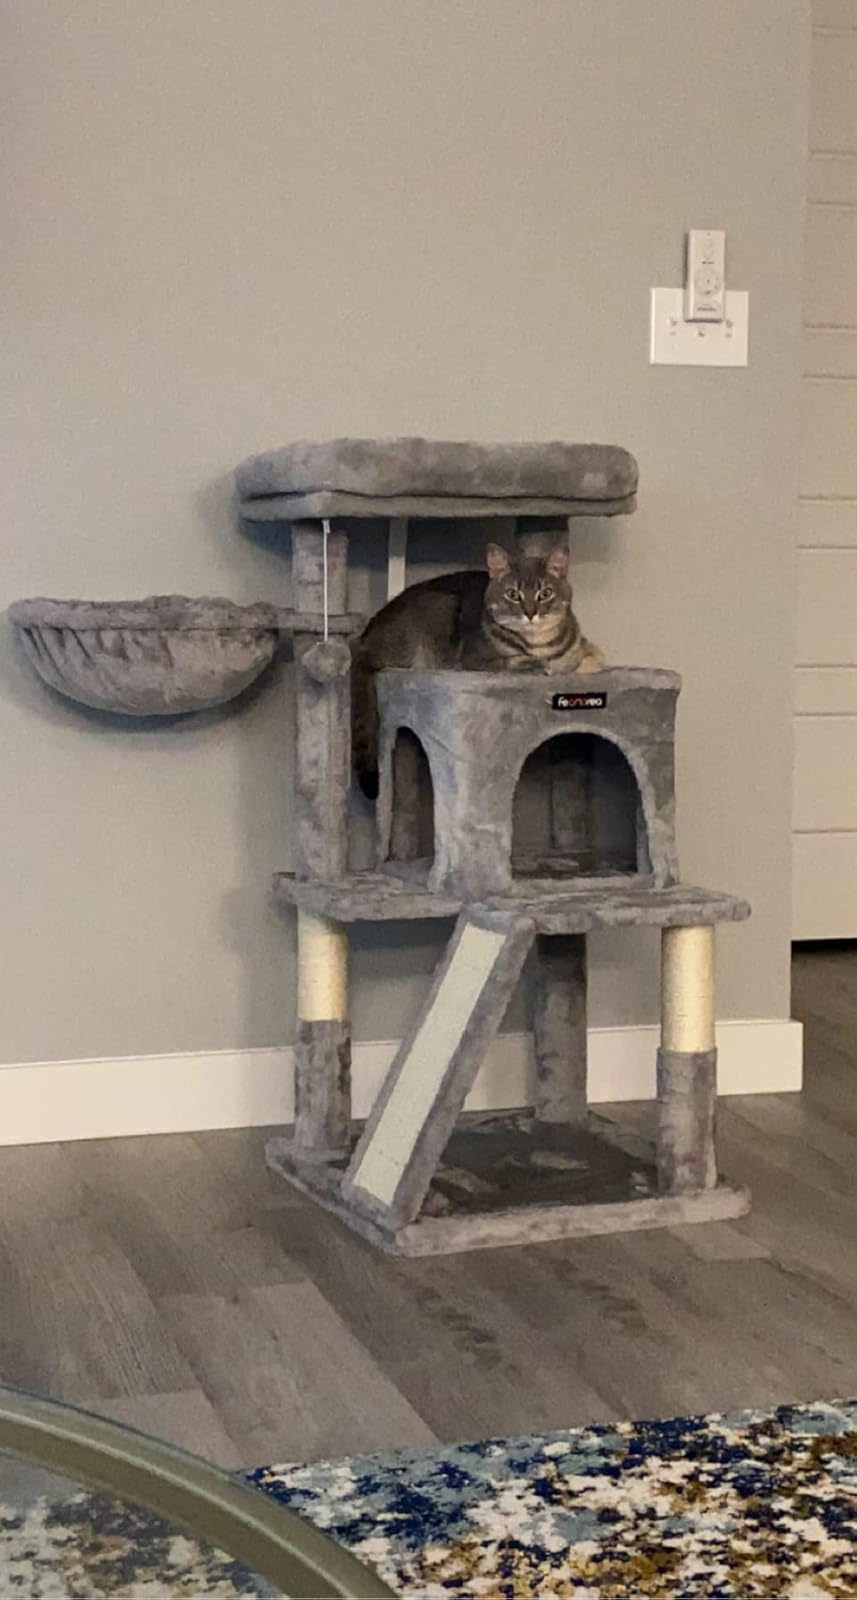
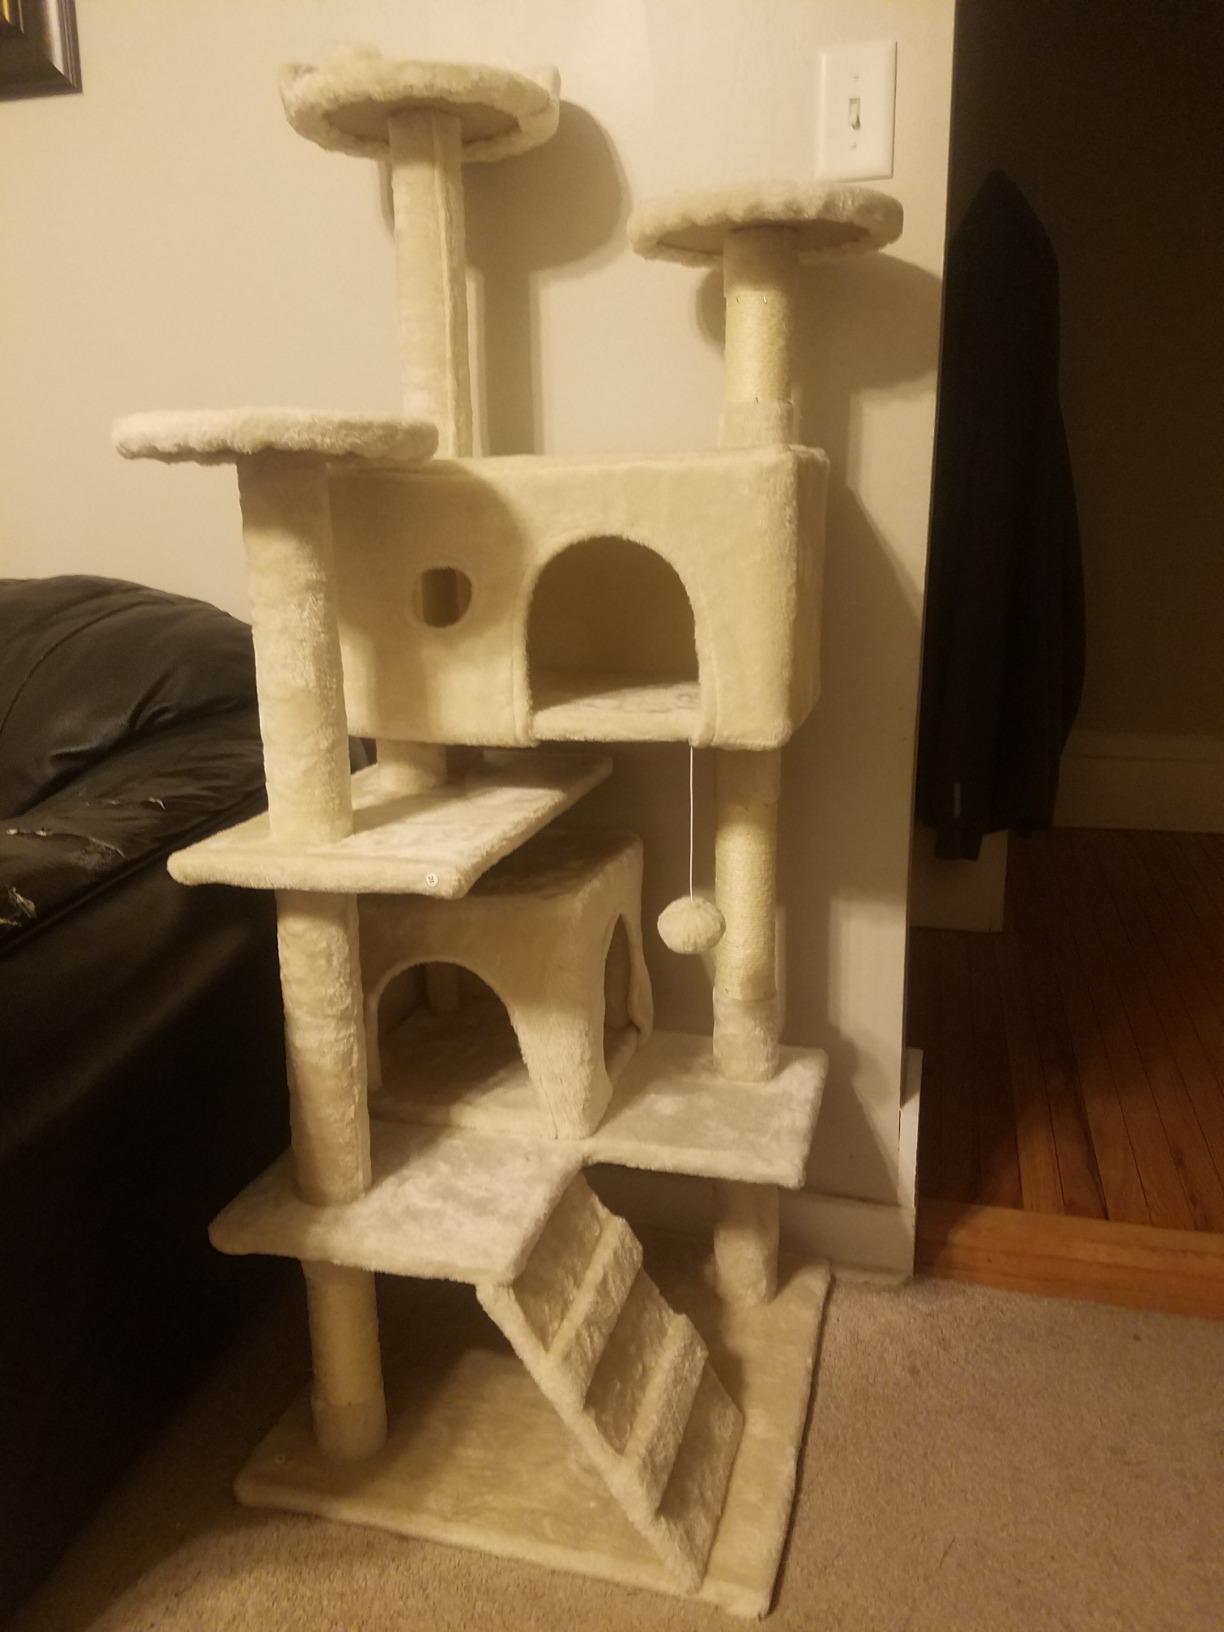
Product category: items_cat tree
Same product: no